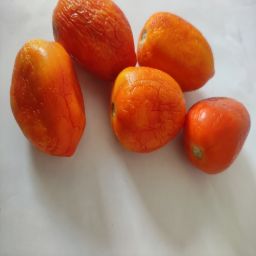
Crop: Tomato
Quality: Old